Ford Explorer

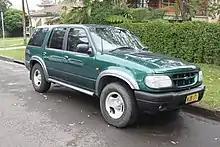
1999 Ford Explorer XL (UQ) 5-door (Australia, RHD)

Outside of North America, this generation of the Explorer was marketed in right-hand drive configurations. As of 2018, RHD countries (such as Japan) export used examples of the Explorer to other countries (such as Australia and New Zealand) where there is demand for right-hand drive SUVs. Due to Japan's strict Shaken Laws, used vehicles tend to have low mileage with detailed repair histories.